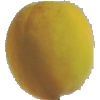
Label: Peach 2